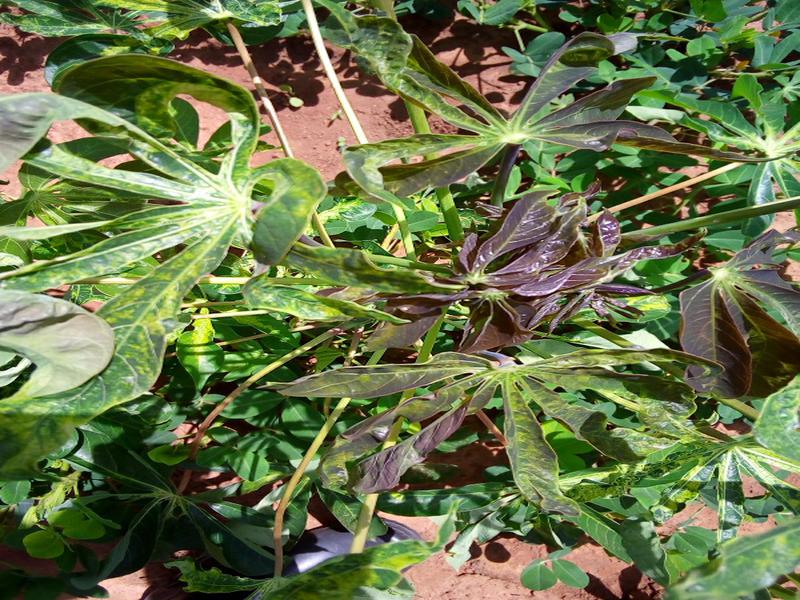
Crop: cassava
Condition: mosaic_disease